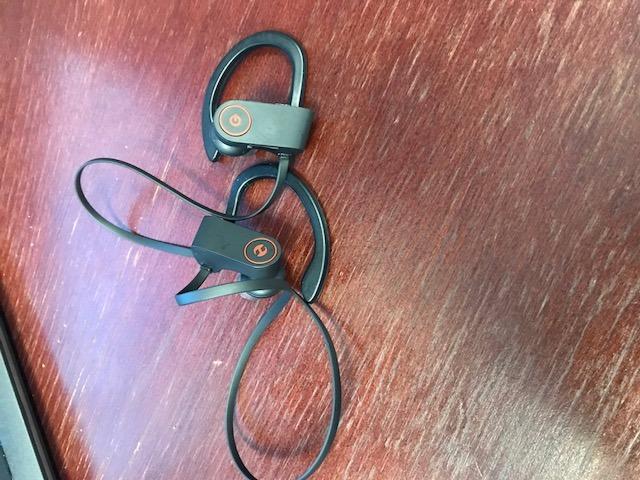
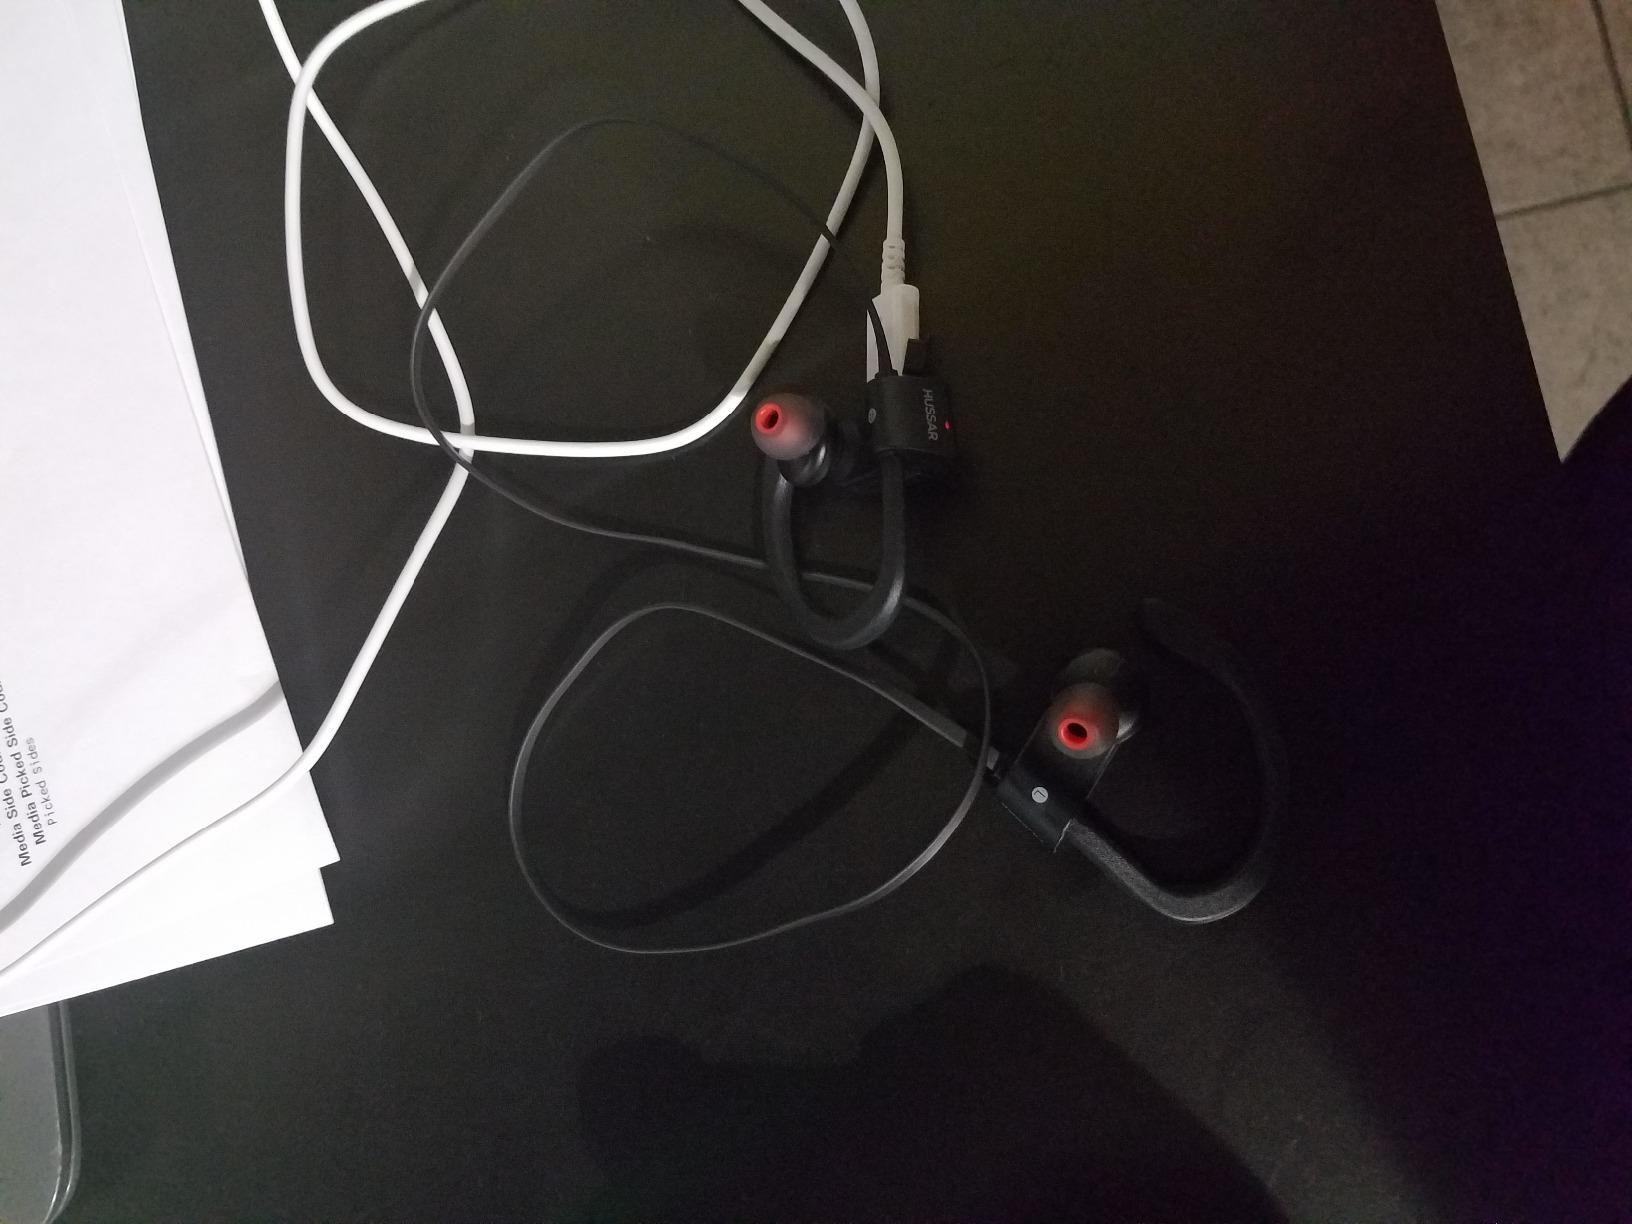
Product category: headphones
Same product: yes